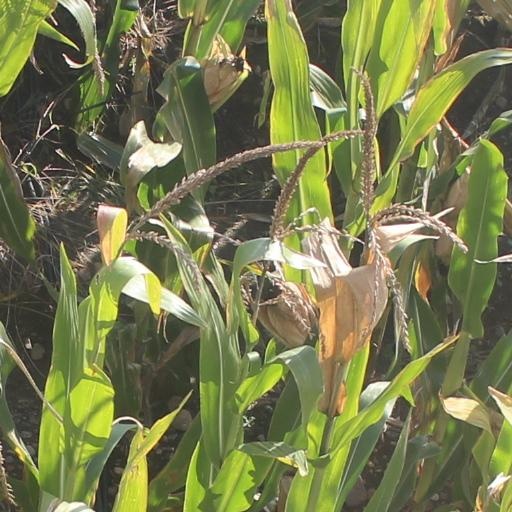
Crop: maize; corn